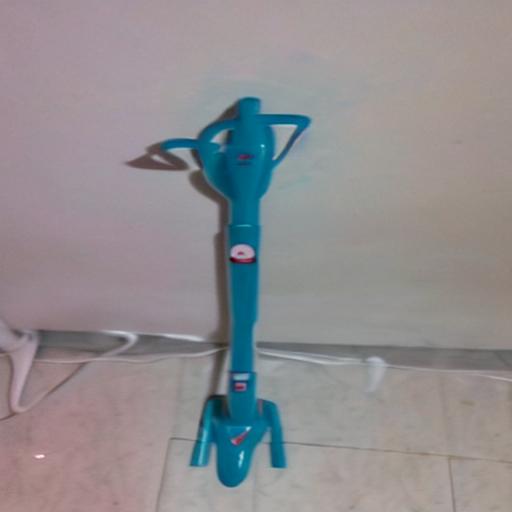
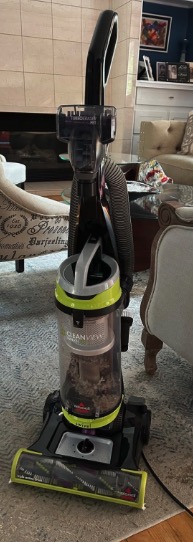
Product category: items_vacuum
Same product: no